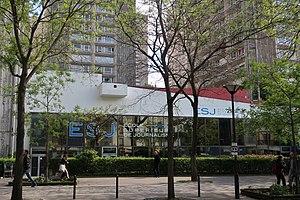
École supérieure de journalisme de Paris, n°107 rue de Tolbiac (Paris, 13e).
La rue de Tolbiac est une voie du 13ᵉ arrondissement de Paris.
L’École supérieure de journalisme de Paris est un établissement privé d'études supérieures et plus précisément une école de journalisme française située 107 rue de Tolbiac.